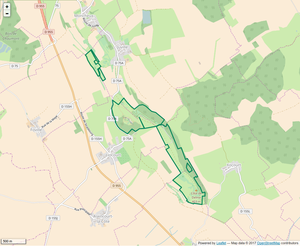
Périmètre de la RNR de la Côte de Delme.
La réserve naturelle régionale de la côte de Delme est une réserve naturelle régionale située en Lorraine dans la région Grand Est. Classée en 2007, elle occupe une surface de 105 hectares et protège un ensemble de pelouses sèches sur les versants d'une butte témoin calcaire, la côte de Delme.